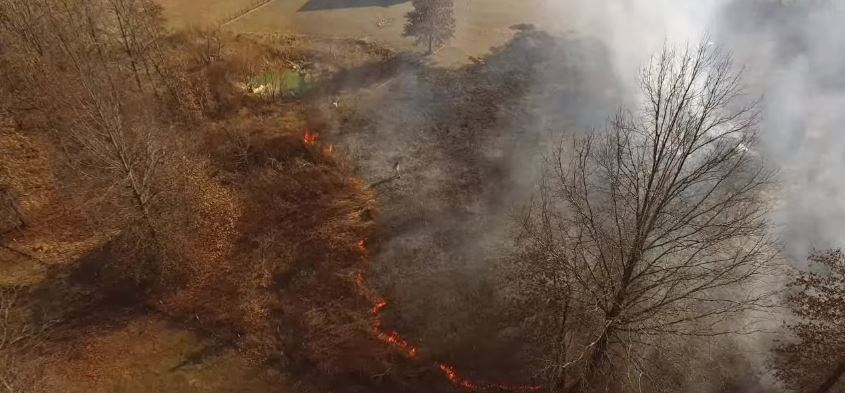
Fire: yes
Smoke: yes